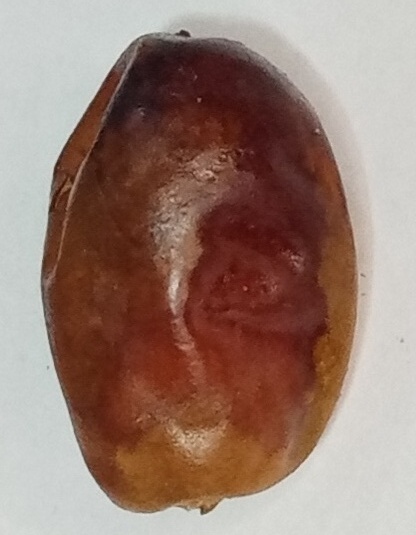
Variety: aseel
Size: large
Grade: grade-1